House system at the California Institute of Technology

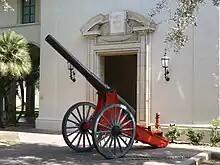
The Fleming cannon in June 2007

The Fleming cannon, a Caltech landmark, rests on its wheels on the Olive Walk in front of Fleming. As it makes a very loud noise when fired, it is only fired to mark important events, such as the end of Rotation, Ditch Day, the end of the term, and graduation. It was originally cast for use in the Franco-Prussian War but eventually found its way to the then-military themed Southwestern Academy in San Marino, California, where it remained on the front lawn between 1925 and 1972.